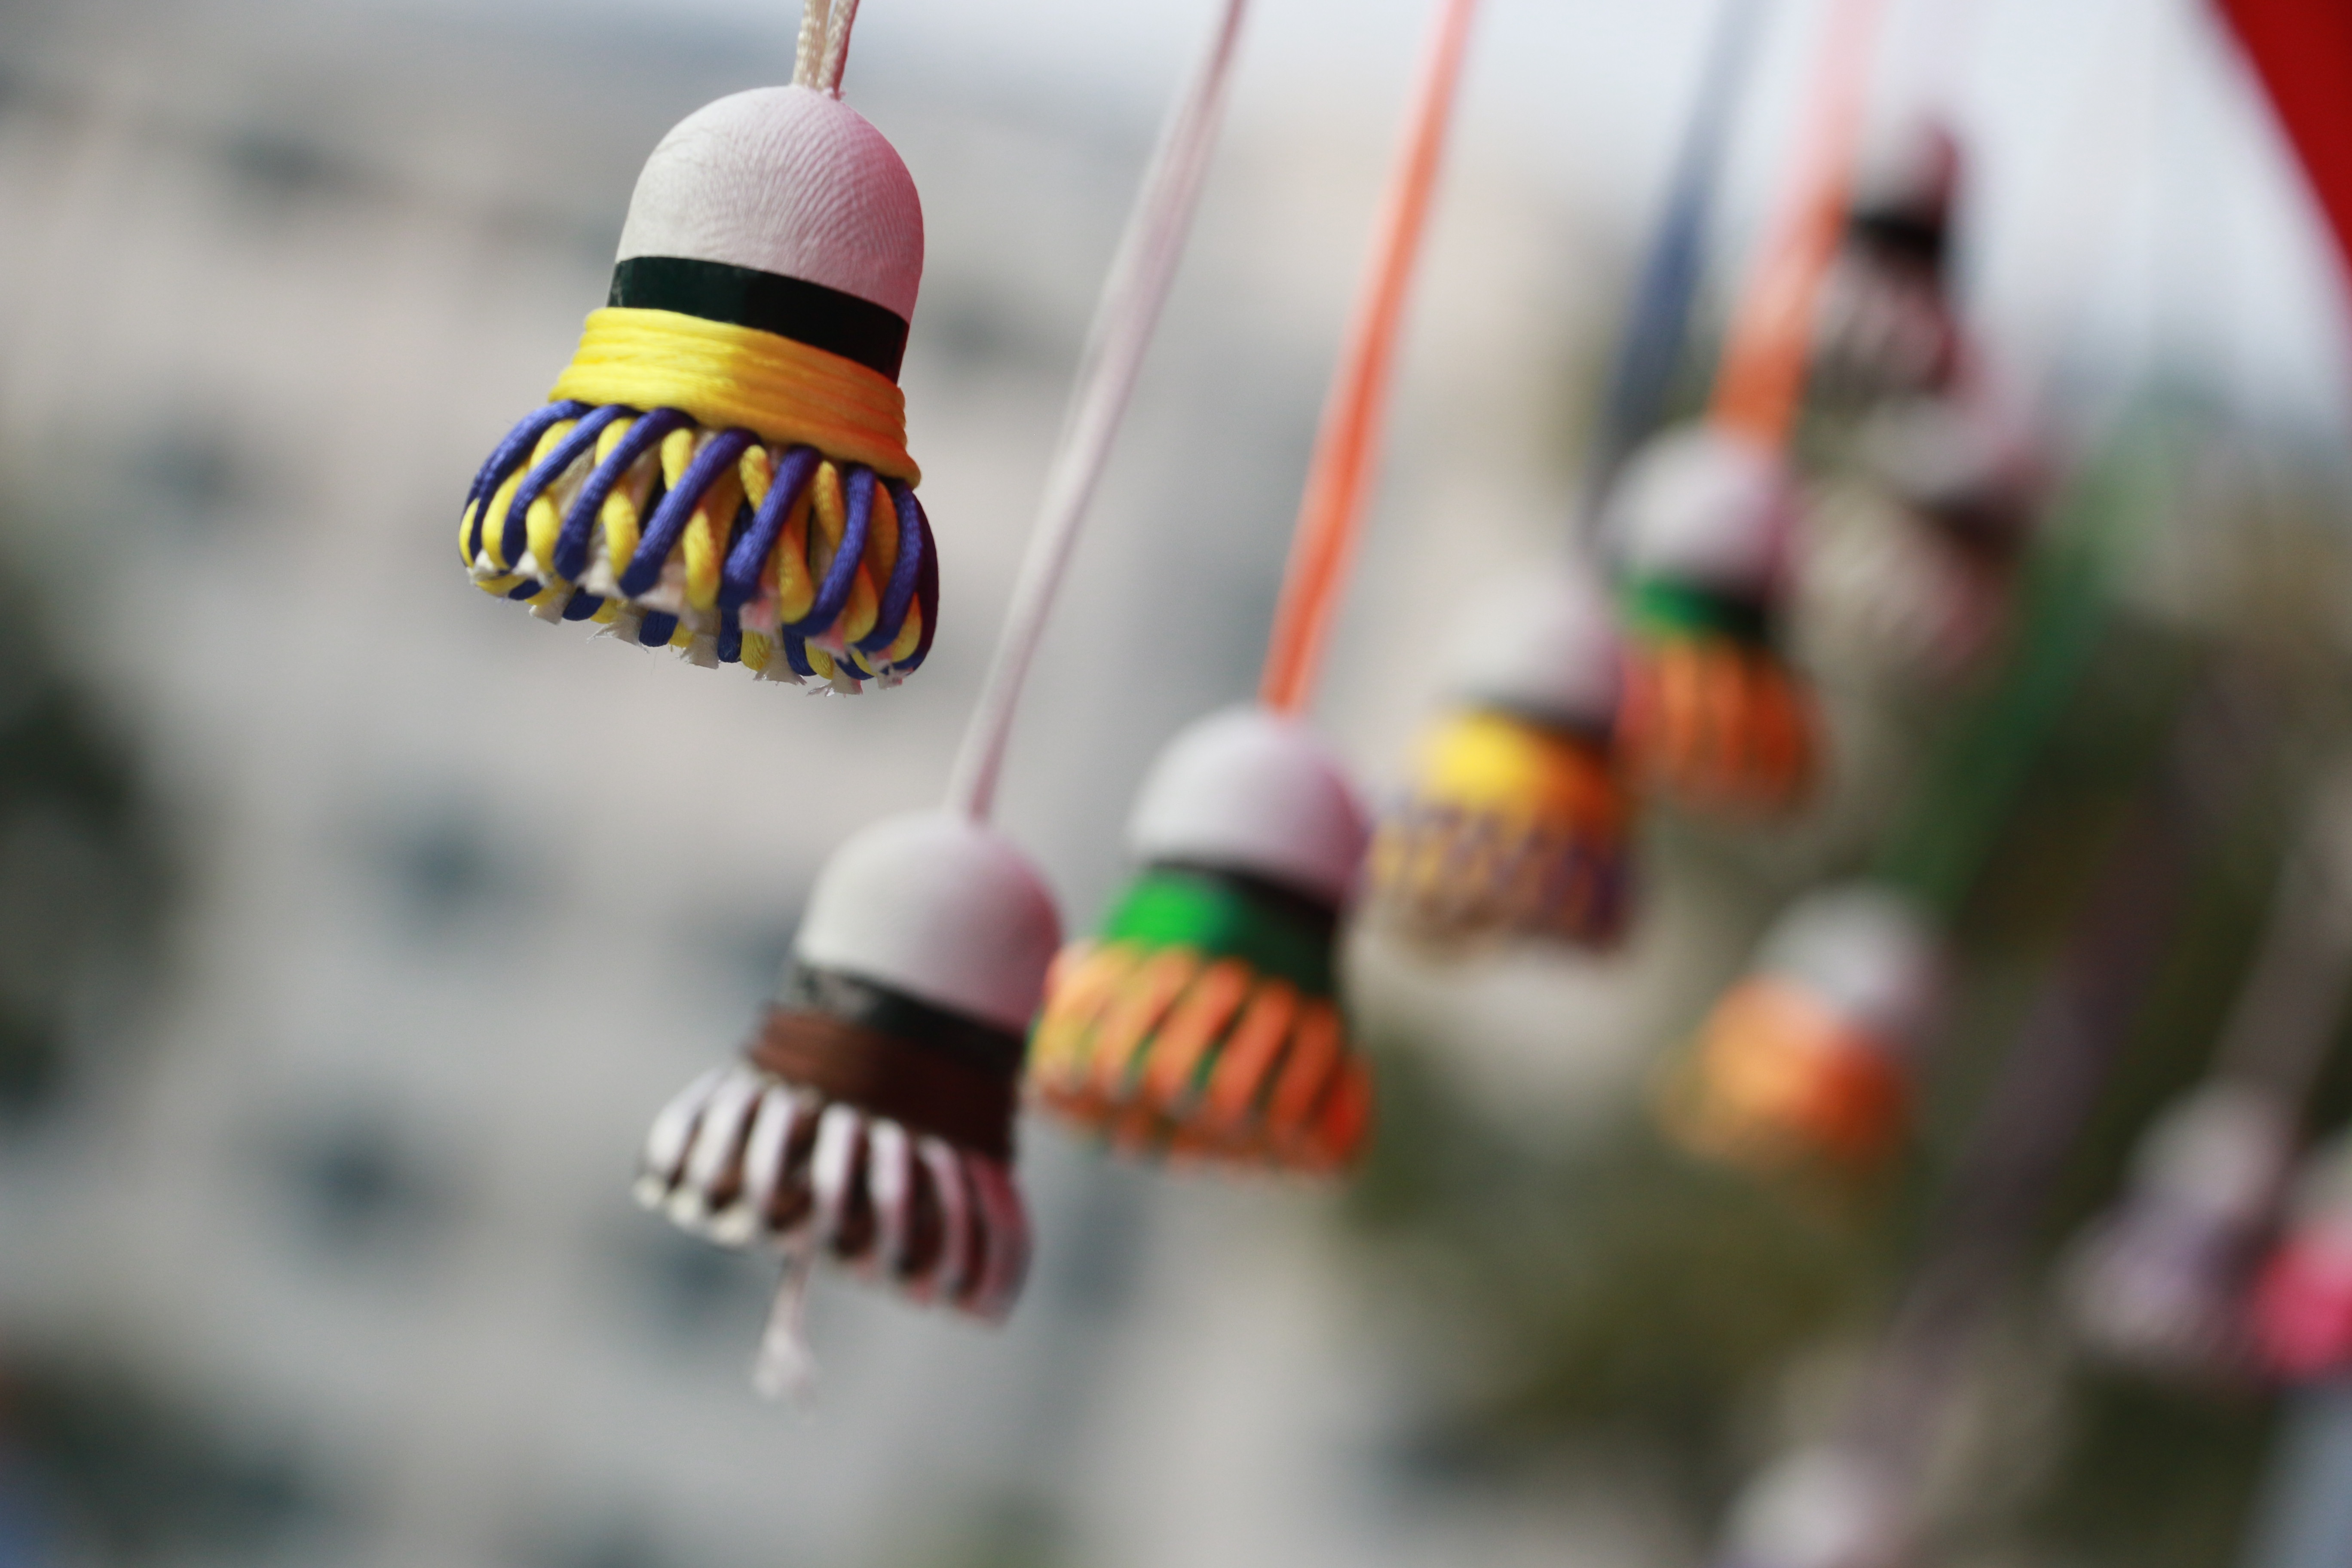
color, christmas, christmas decoration, crafts, badminton, virtual